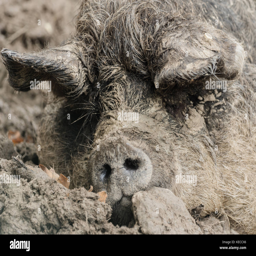
a pig is sleeping in the mud